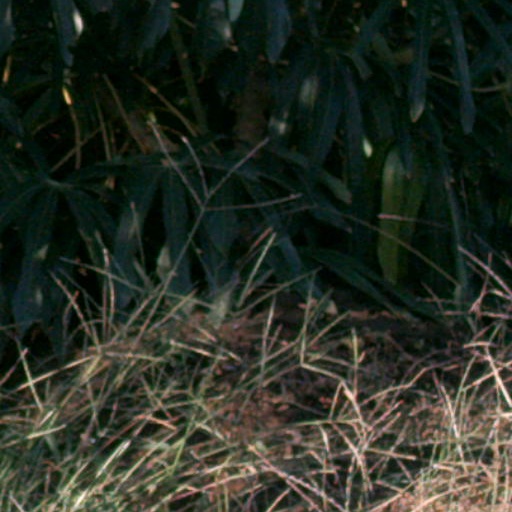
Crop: cassava